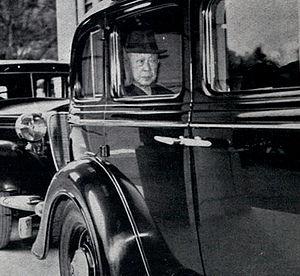
Saionji Kinmochi, né le 23 octobre 1849 à Kyōto et mort le 24 novembre 1940, est un homme d'État japonais qui fut notamment deux fois Premier ministre du Japon.